Om

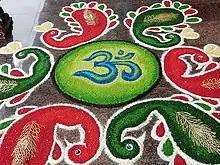
A "rangoli" featuring "Om" surrounded by stylised peacocks; "Om" often features prominently in the religious art and iconography of Indian religions

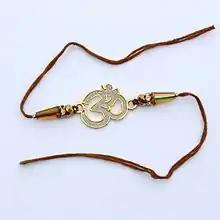
A "rakhi" in the shape of "Om"

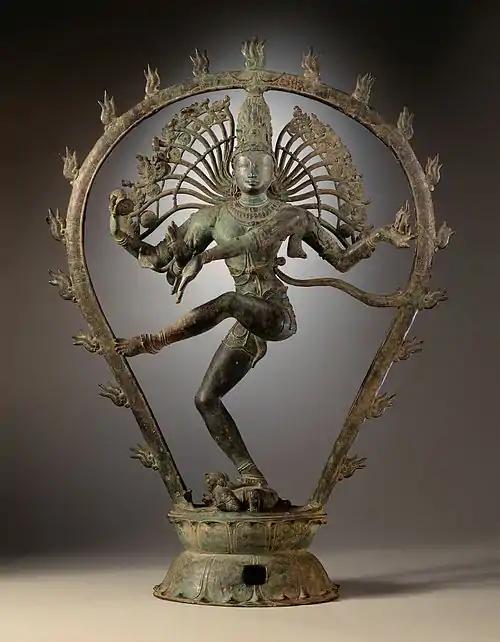
Statue depicting Shiva as the Nataraja dancing in a posture resembling the Devangari ligature for "Om"; Joseph Campbell argued that the Nataraja statue represents "Om" as a symbol of the entirety of "consciousness, universe" and "the message that God is within a person and without"

Om (or Aum; ; , ISO 15919: "Ōṁ") is a polysemous symbol representing a sacred sound, seed syllable, mantra, and invocation in Hinduism. Its written form is the most important symbol in the Hindu religion. It is the essence of the supreme Absolute, consciousness, "Ātman," "Brahman," or the cosmic world. In Indian religions, "Om" serves as a sonic representation of the divine, a standard of Vedic authority and a central aspect of soteriological doctrines and practices. It is the basic tool for meditation in the yogic path to liberation. The syllable is often found at the beginning and the end of chapters in the Vedas, the Upanishads, and other Hindu texts. It is described as the goal of all the Vedas.